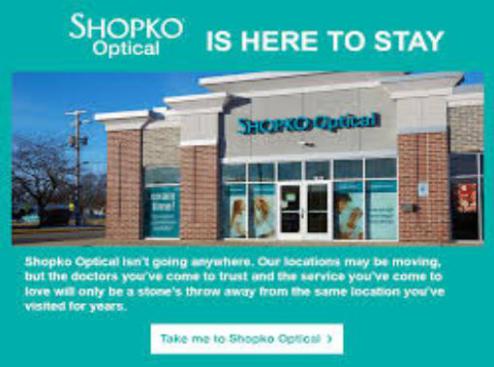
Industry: Others